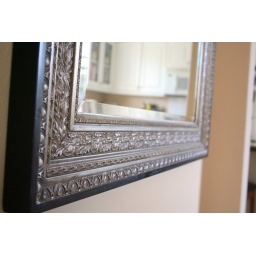
The frame on the entry door mirror in my house